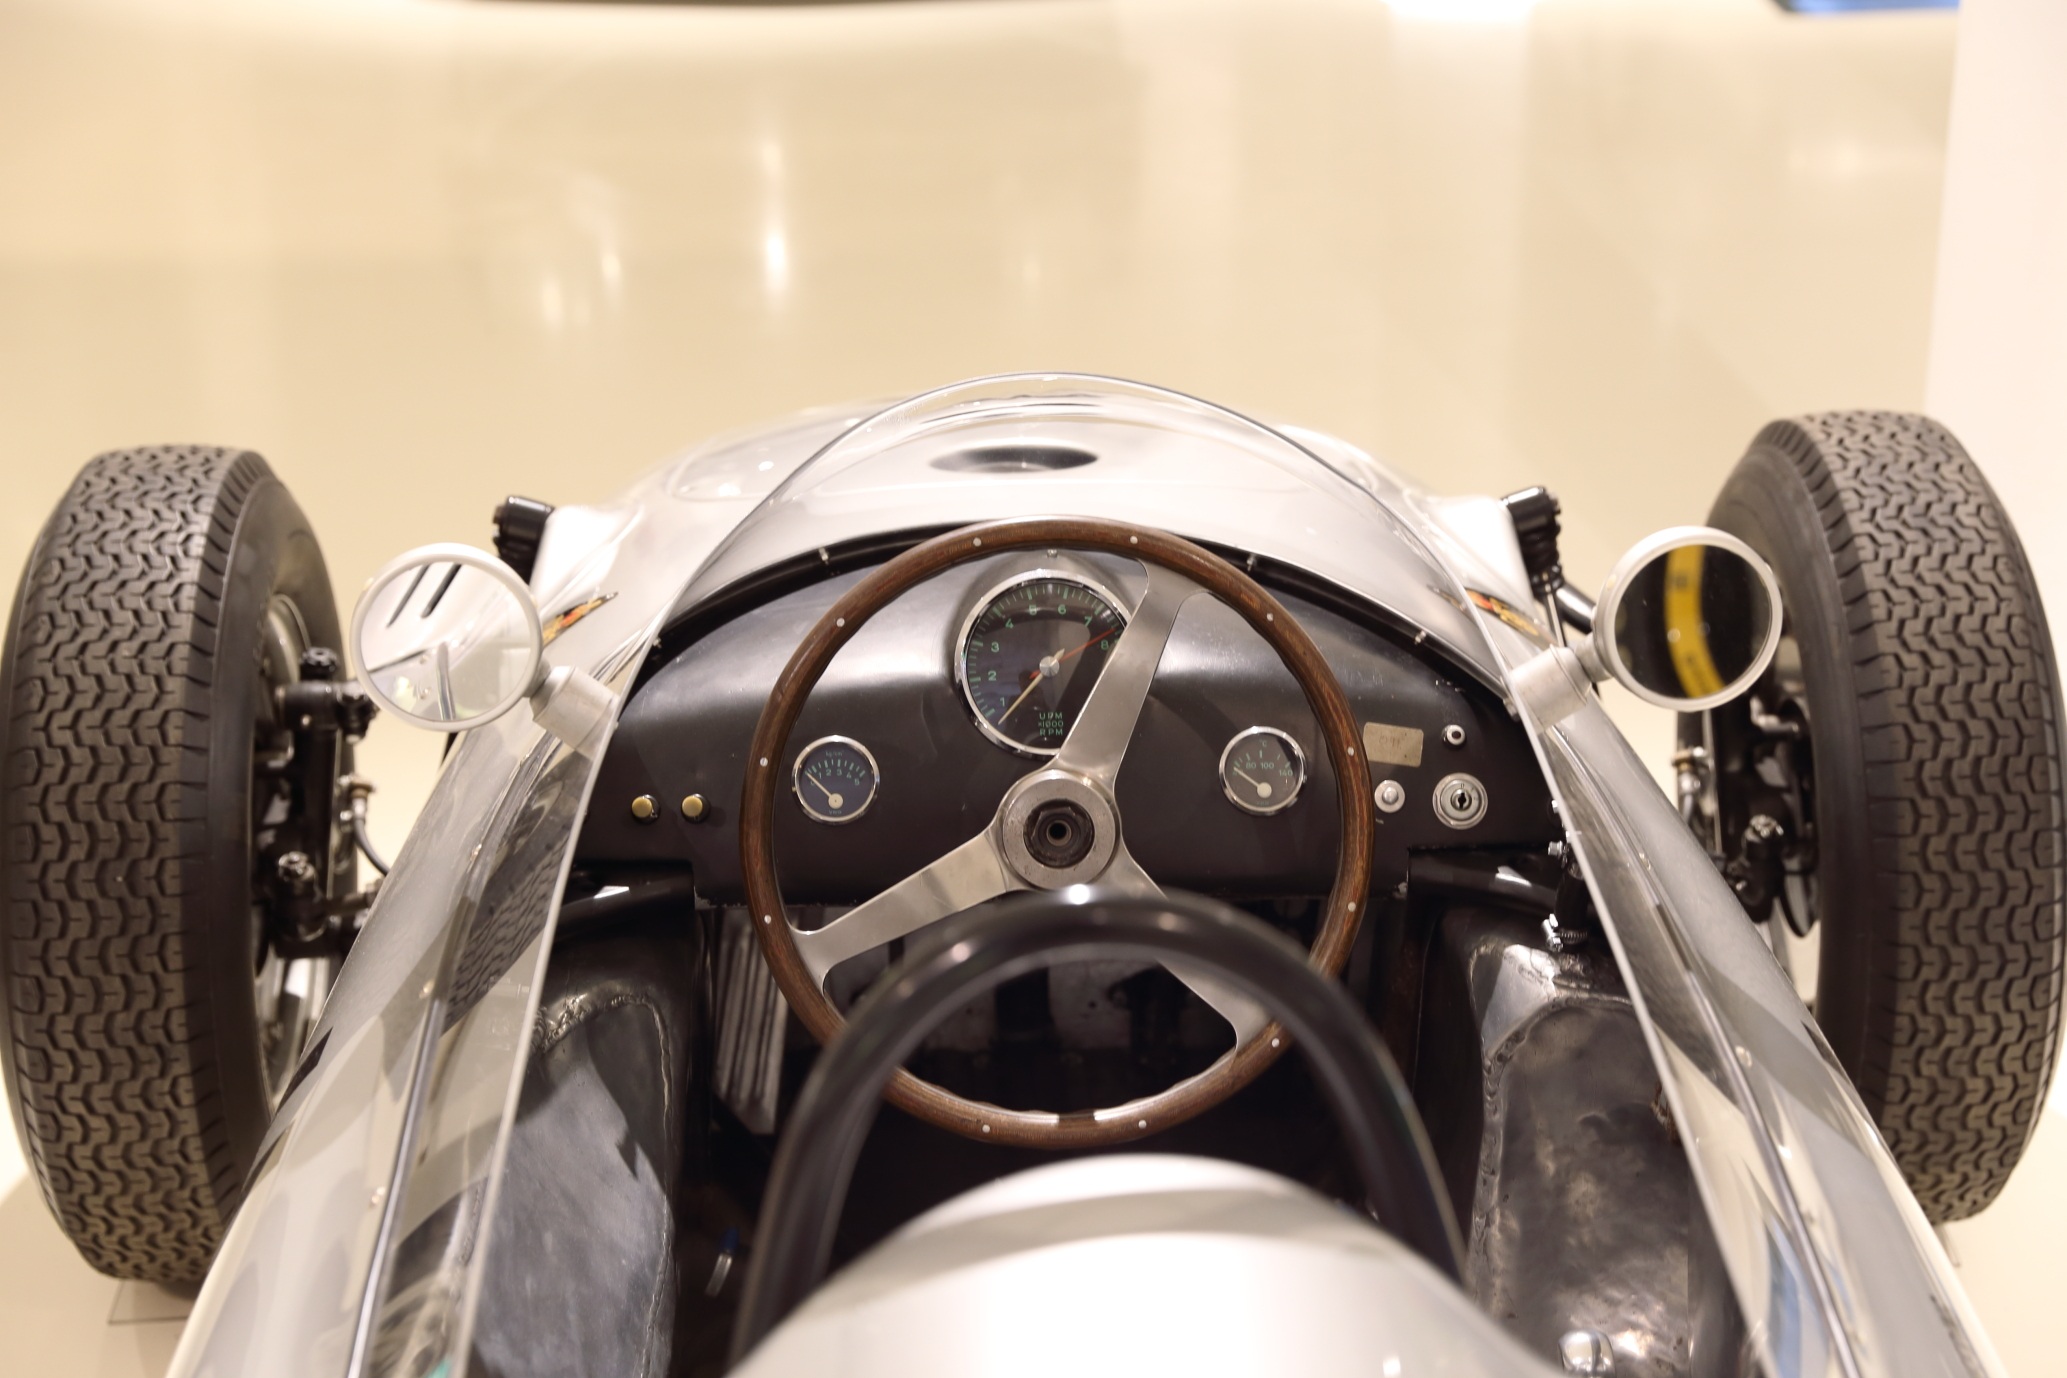
car, wheel, automobile, vehicle, museum, steering wheel, sports car, supercar, hamburg, car museum, land vehicle, prototypes, automobile make, automotive design